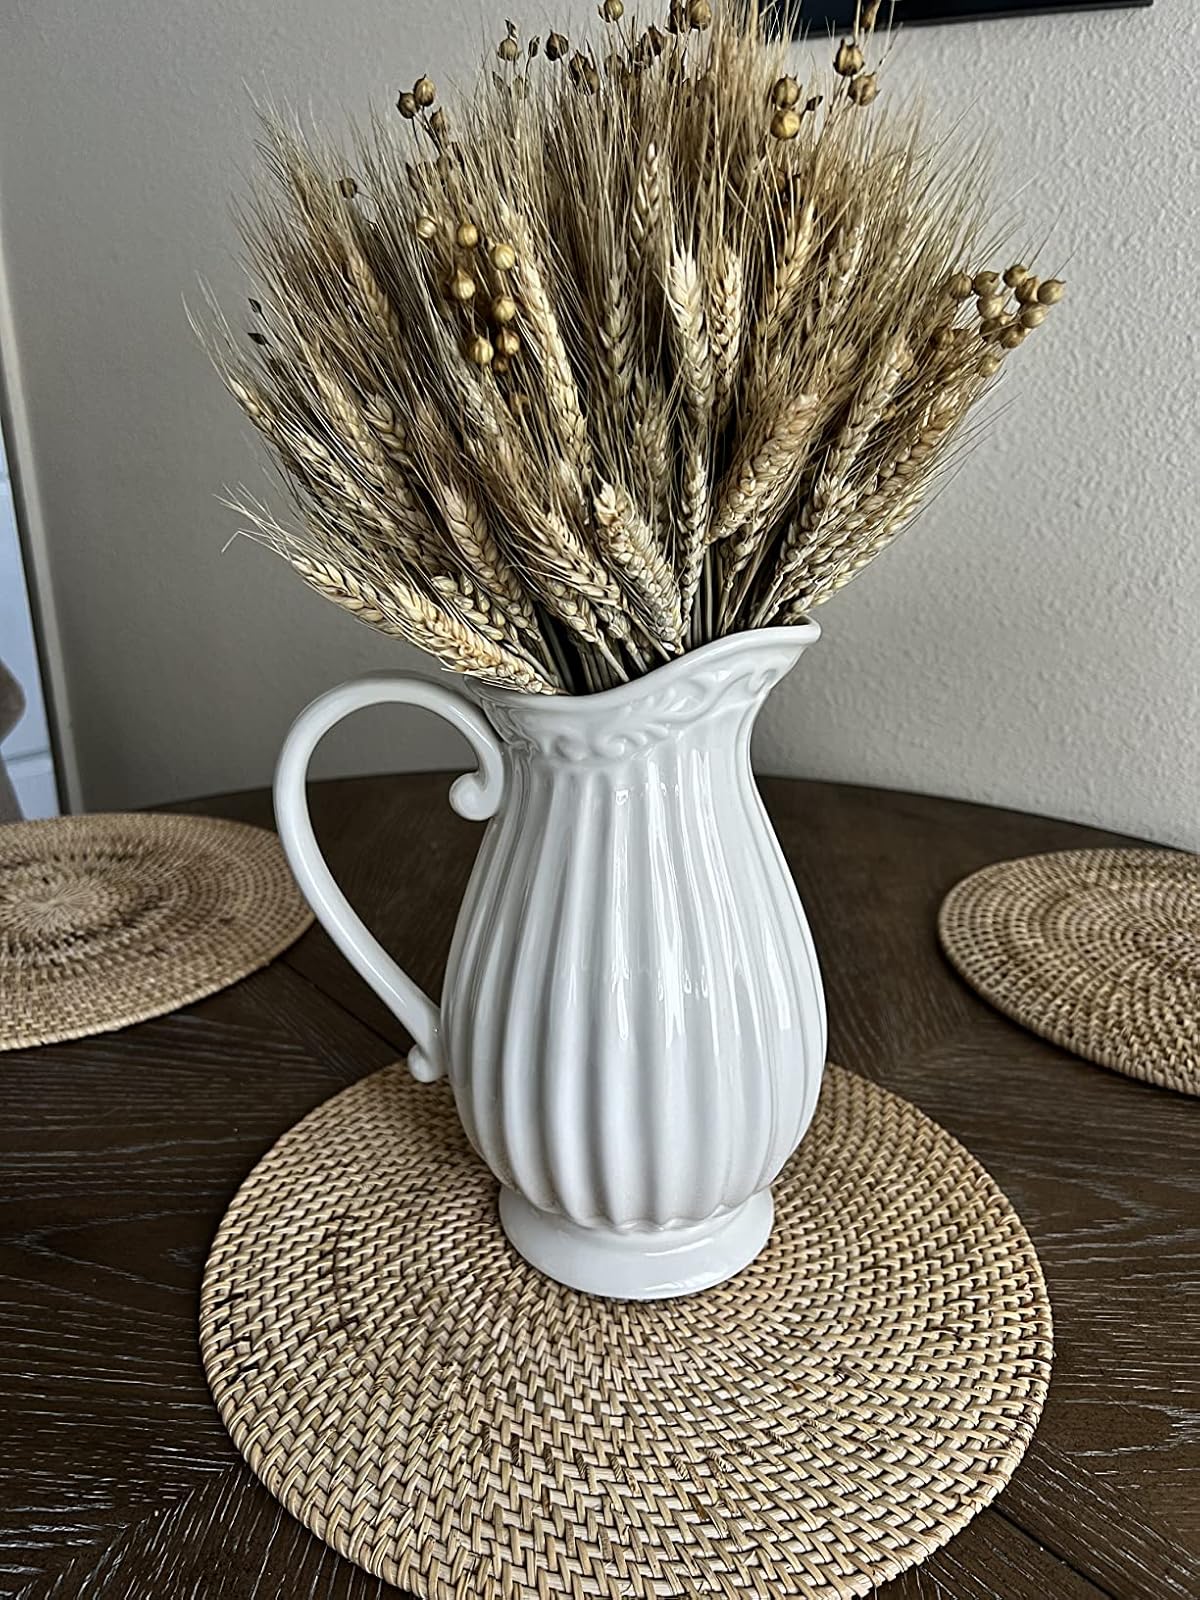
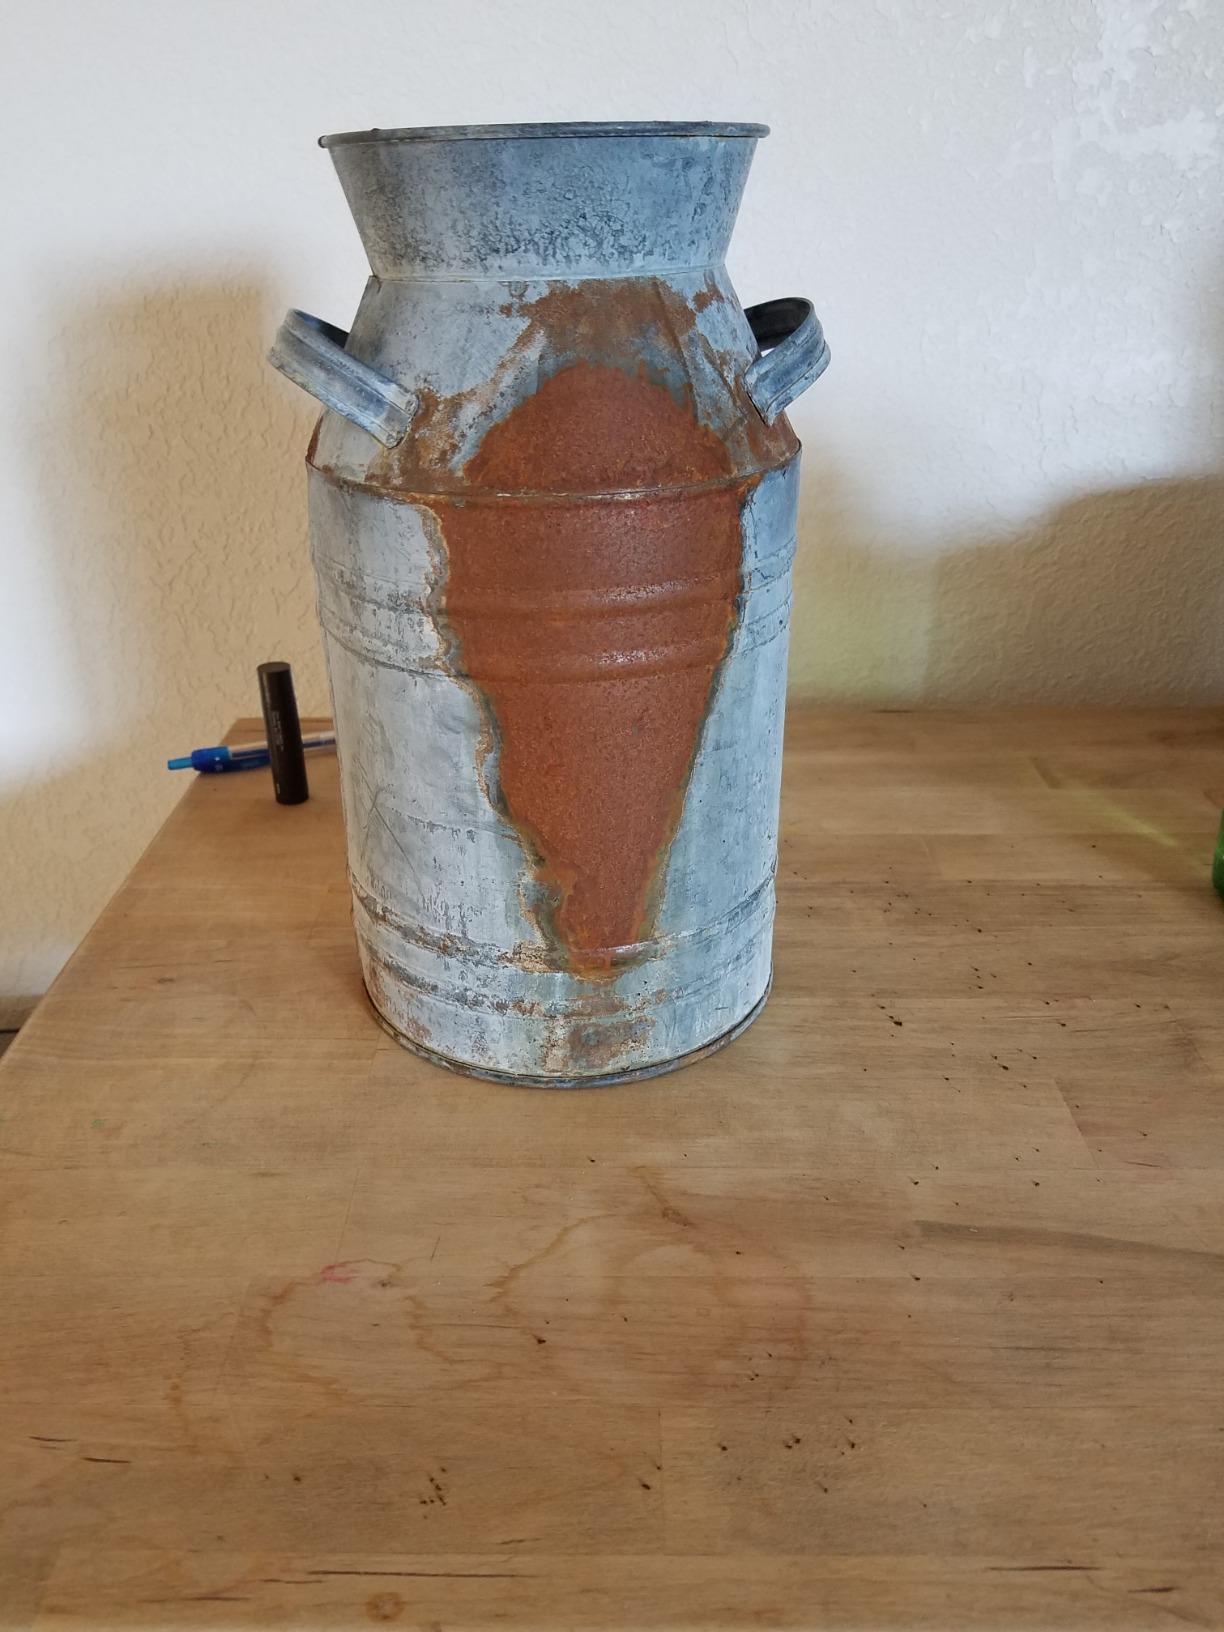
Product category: vase
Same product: no